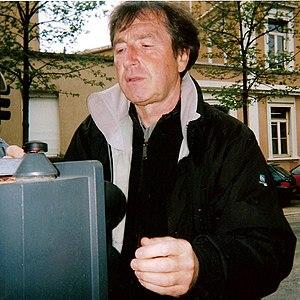
Jean-Pierre Denis sur le tournage de La Petite Chartreuse à Grenoble (France).
Jean-Pierre Denis est un réalisateur et scénariste français né le 26 mars 1946 à Saint-Léon-sur-l'Isle.